Edward Band

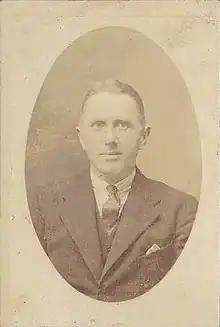
Missionary and teacher

Edward Band (7 January 1886 – 22 March 1971) was an English Presbyterian missionary and schoolteacher. He spent most of his career in Taiwan, arriving in 1912 and leaving in 1940. He was the first missionary there sent to Japan to learn Japanese after the transfer of power from the Qing dynasty to the Japanese government, he spoke Japanese and Taiwanese fluently.